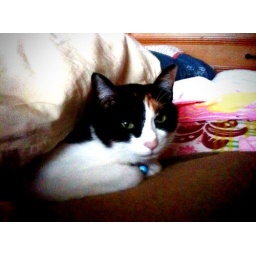
with cat in bed